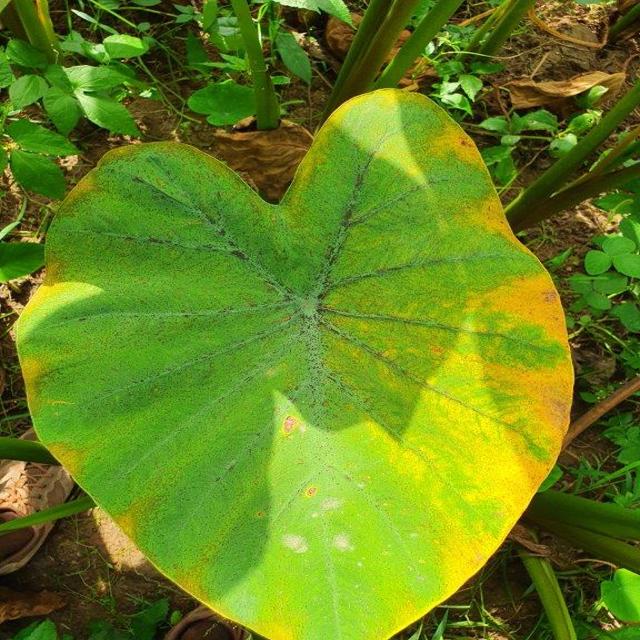
Label: Mid_Blight